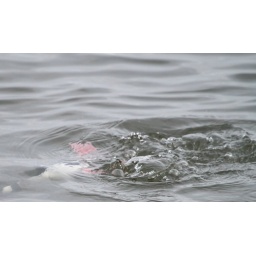
Bufflehead swimming under water